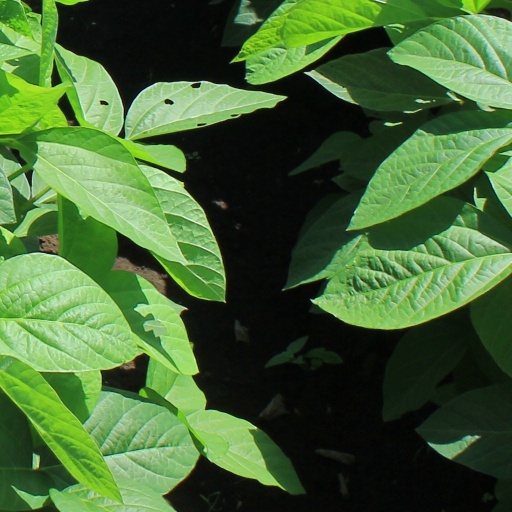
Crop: soybean